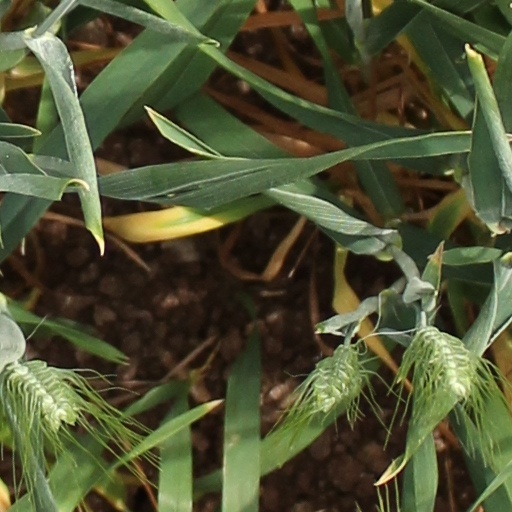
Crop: wheat